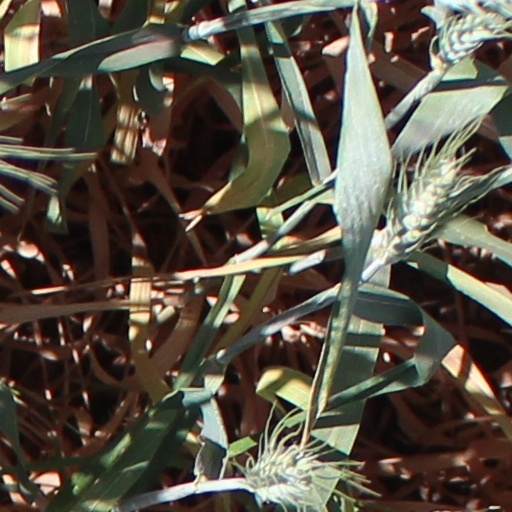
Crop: wheat